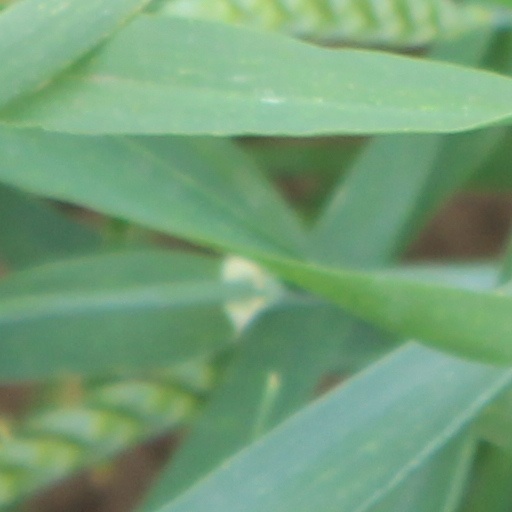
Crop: wheat